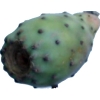
Label: cactus_fruit_green